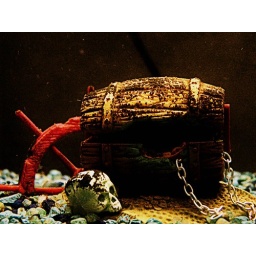
a small, plastic treasure chest in a fish tank. :)